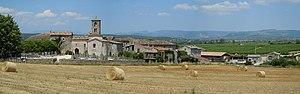
Hameau de Sauveplantade - Rochecolombe - Ardèche - France
L'église Saint-Pierre de Sauveplantade est une église d'architecture romane située dans la commune de Rochecolombe, en Ardèche, dans la région Auvergne-Rhône-Alpes.